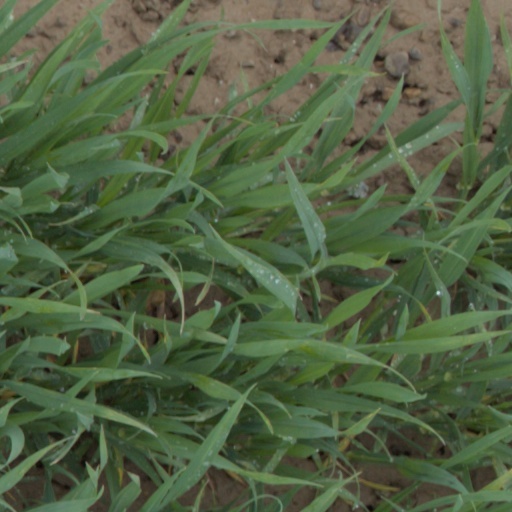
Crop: wheat